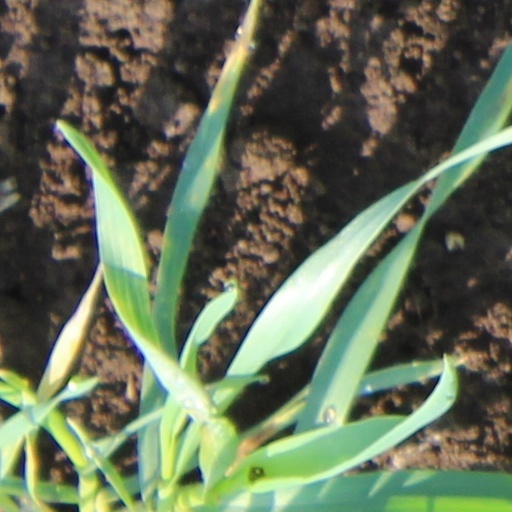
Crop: wheat